Woo Pak-foo

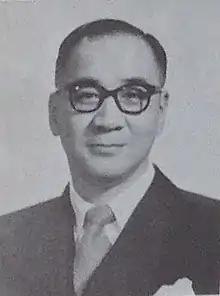

Dr Woo Pak Foo, OBE, JP was the medical participator and member of the Urban Council in Hong Kong between 1956 and 1969. He graduated from the University of Edinburgh with bachelor's degree of Medicine and Surgery and a Licentiate in Midwifery. He got the qualification in 1939 and was entitled to practise on 10 May 1940. In 1956, he represented the Civic Association to run for the Urban Council election. He kept being re-elected until 1969. He received the Order of the British Empire in 1965 for his public service in Hong Kong.